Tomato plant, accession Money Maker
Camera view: tilt-top (135 deg); turntable rotation: 330 degrees
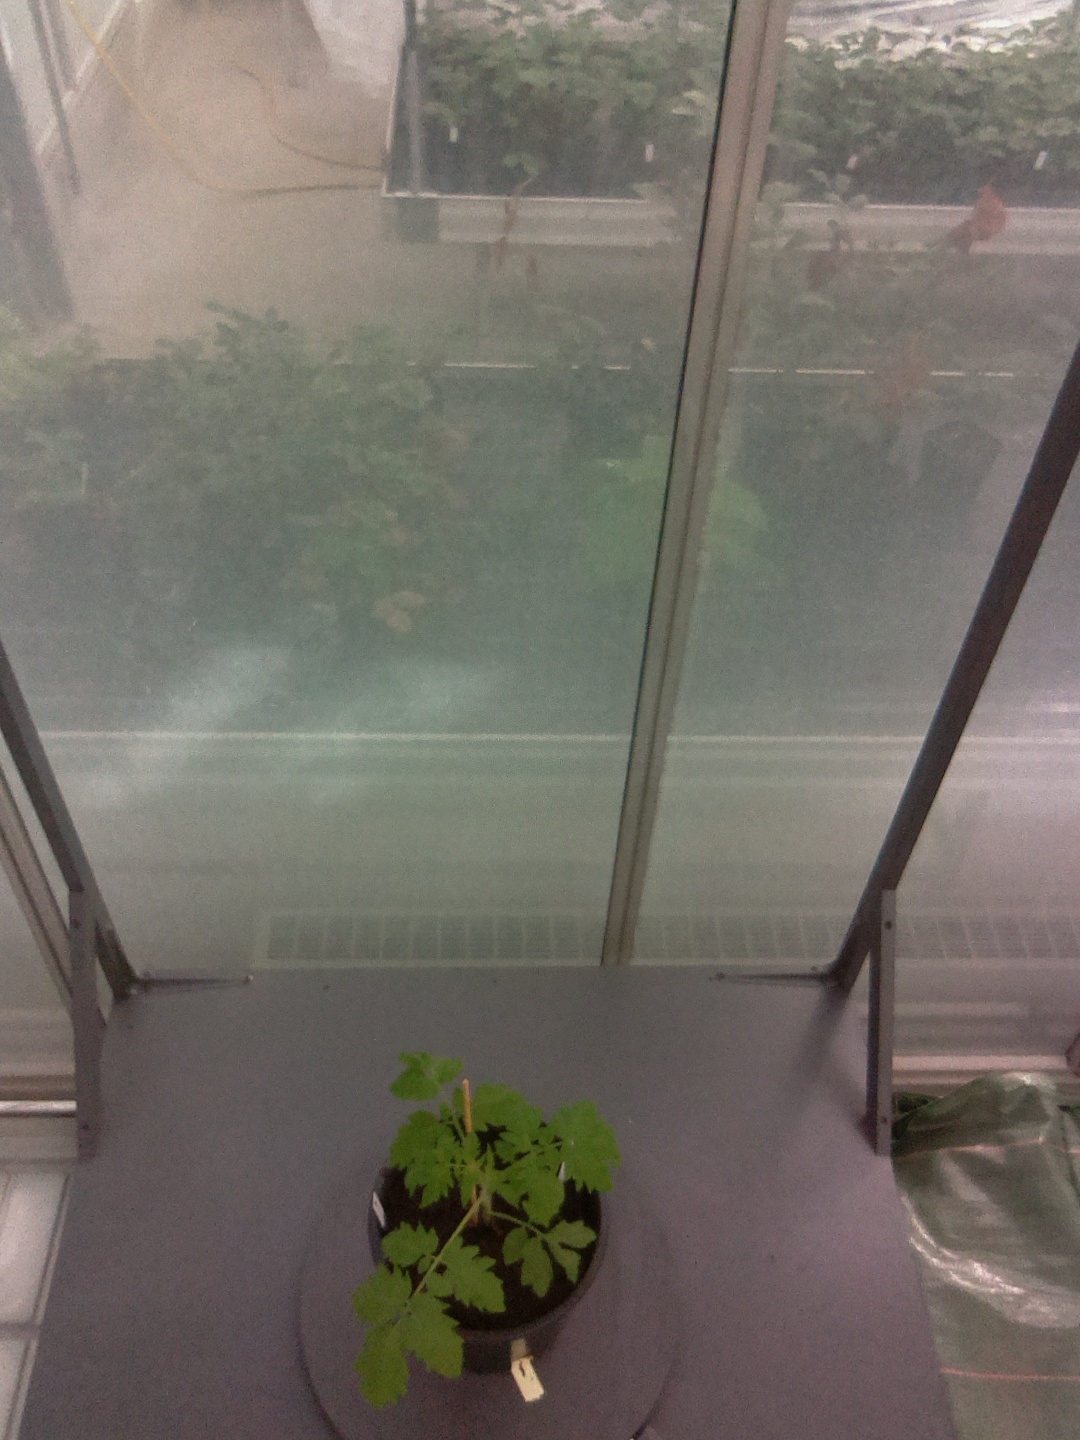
BBCH growth stage 13: 6 of true leaves visible